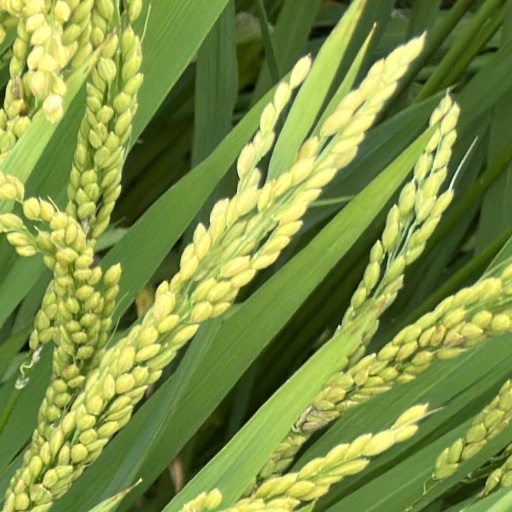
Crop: rice